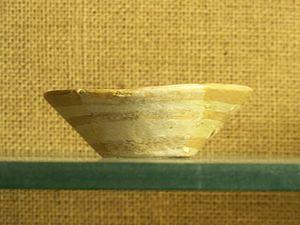
Vase à vin, au musée du Pègue, Drôme, France
Saint-Pantaléon-les-Vignes est une commune française située dans le département de la Drôme en région Auvergne-Rhône-Alpes. Cette commune tire son nom d'un personnage de l'Église catholique, saint Pantaléon.
La céramique pseudo-ionienne est un style de céramique grecque occidentale. Il s'agit essentiellement de productions à pâte claire, provenant d'ateliers proches de Massalia.